Dennis Seidenberg

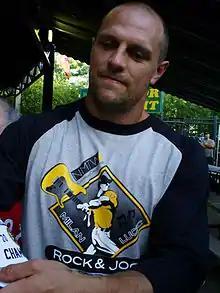
Seidenberg in 2011 at a charity softball game

On 3 March 2010, Seidenberg and Matt Bartkowski were traded to the Boston Bruins for Byron Bitz, Craig Weller, and a second round draft pick. In June 2010, Seidenberg was re-signed by Boston to a four-year contract worth $13 million.